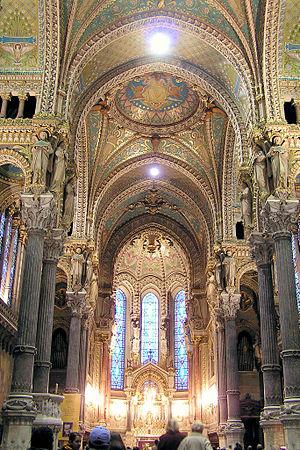
Basilique Notre-Dame de Fourvière